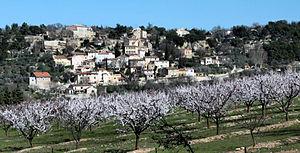
La Roque-sur-Pernes est une commune française située dans le département de Vaucluse, en région Provence-Alpes-Côte d'Azur.